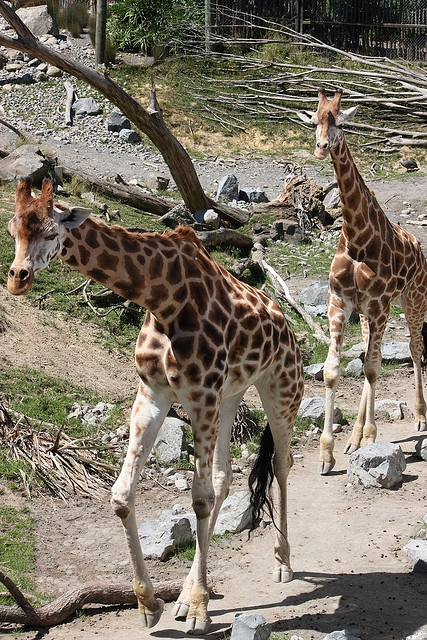
Two giraffes walk along a rocky path, near a tree.
Two giraffes walking down a path near some dead trees.
The giraffes are walking over the fallen down branches.
 couple of giraffe walking along a rock covered dirt road.
two giraffes some rocks grass dirt and trees